Hunting Scenes from Bavaria

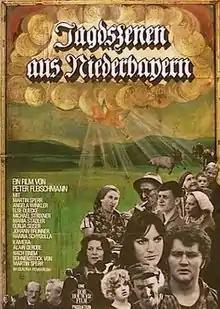
Film poster

Hunting Scenes from Bavaria is a 1969 West German film directed by Peter Fleischmann. It is based on a play of the same name by Martin Sperr, who also played the main role in the film. It was chosen as West Germany's official submission to the 42nd Academy Awards for Best Foreign Language Film, but did not manage to receive a nomination.